Neccio

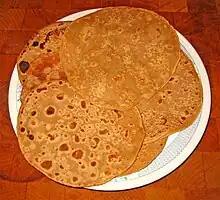
A plate of "necci" from Tuscany, Italy

Neccio (: "necci"), also called niccio, ciaccio or cian, is a galette based on chestnut flour, typical of some mountain zones of Tuscany and Emilia, in Italy, and of the island of Corsica, in France.